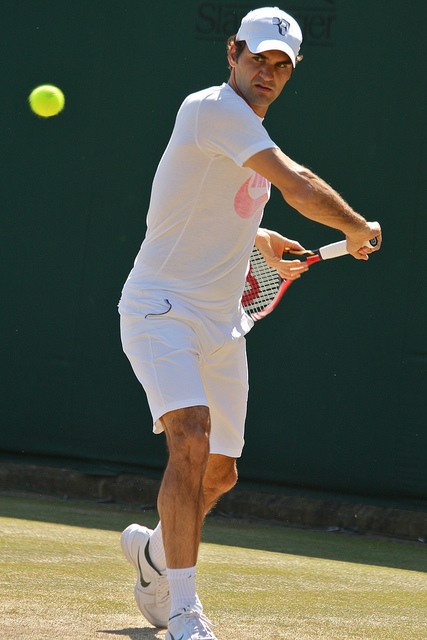
vận động viên tennis nam đang cầm vợt chuẩn bị đỡ bóng